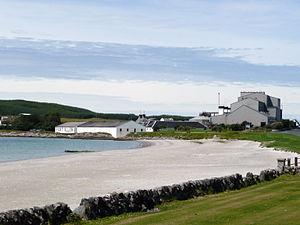
Ancienne distillerie de Port Ellen.
Une malterie est le lieu de production du malt à partir de céréales.
Port Ellen était une distillerie de whisky située sur l’île d'Islay, en Écosse. Elle se trouve sur la côte sud de l'île à proximité des distilleries de Laphroaig et Lagavulin. La distillerie a définitivement fermé ses portes en 1983. Les bouteilles encore commercialisées par des embouteilleurs indépendants sont très recherchées.